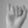
ASL letter: I